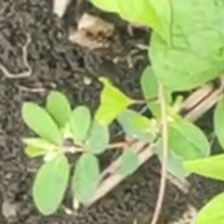
Weed species: Choti_dudhi_(Euphorbia_hirta)